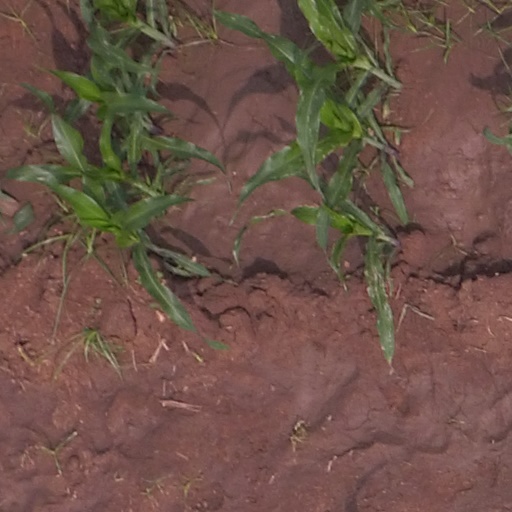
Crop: maize; corn